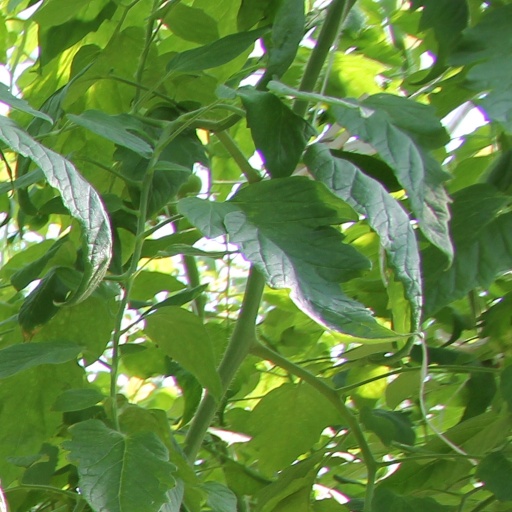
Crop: tomato